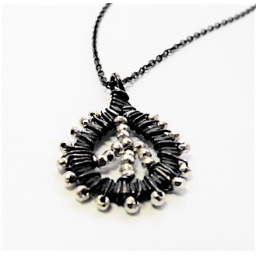
Oxidized sterling silver peace sign by Rebecca Shepherd